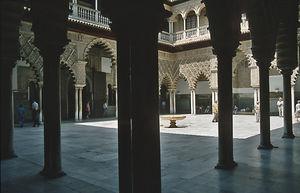
La ville de Séville, en Andalousie, a tenu tout au long de son histoire une place de choix dans les domaines politiques, économiques et religieux. L'importance de la ville et la richesse qui en a découlé ont attiré vers elles les meilleurs artistes, peintres, sculpteurs et architectes. Les musulmans, puis les autorités municipales, la couronne, l'Église, les nobles et les notables l'ont embellie, en y déposant les témoignages de leur puissance et de leur engagement en faveur de la cité.